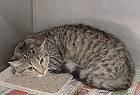
cat